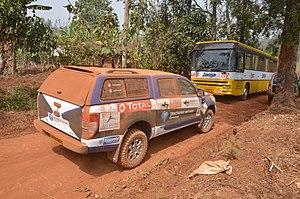
Véhicules arpentant une piste secondaire dans la ville de Bagangté This is an image with the theme ""Africa on the Move or Transport"" from: Cameroon"
Bangangté est une ville du Cameroun en 'pays' Bamiléké. C'est le chef-lieu du département du Ndé dans la région de l'Ouest.